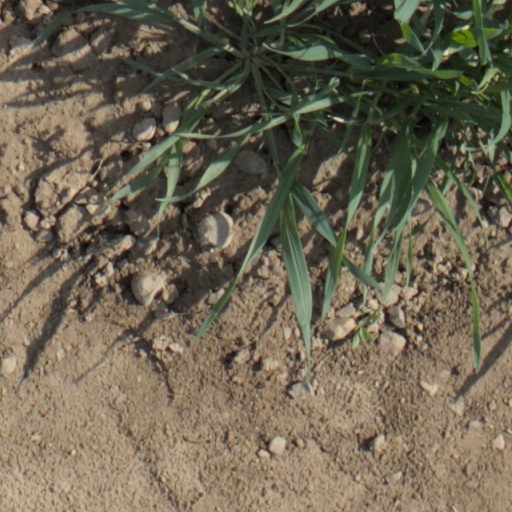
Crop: wheat